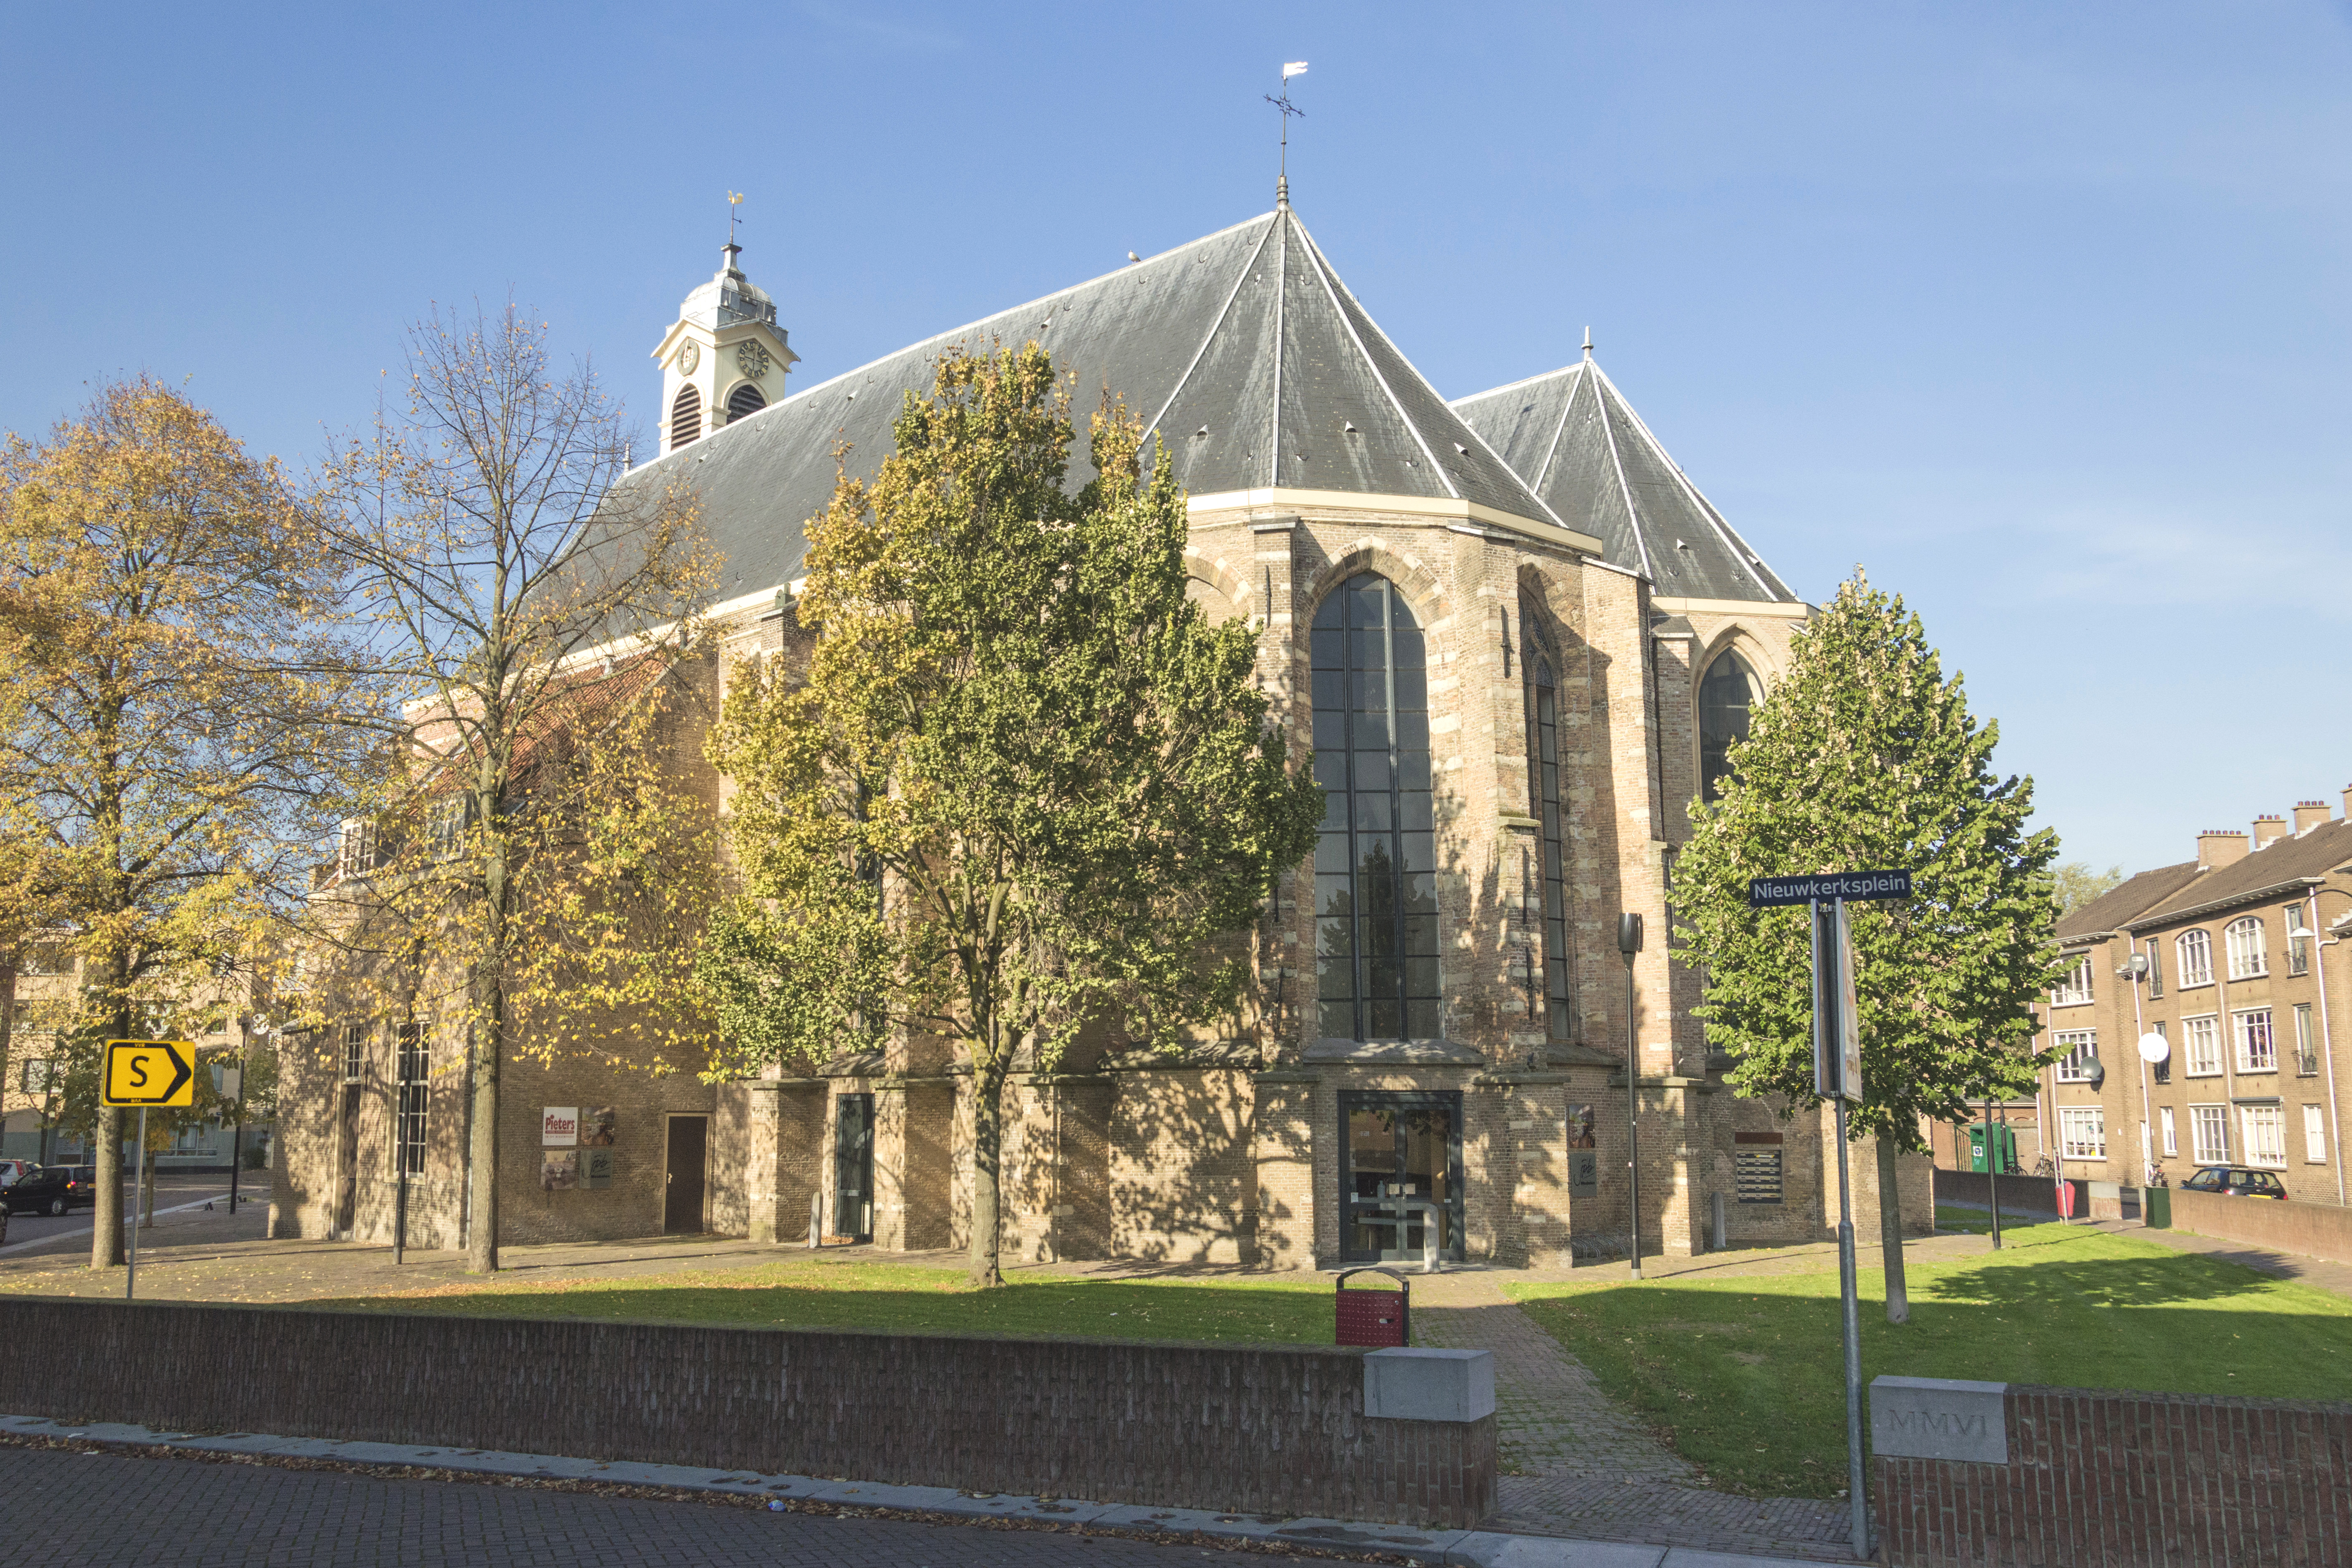
outdoor, architecture, photography, van, building, chateau, photo, plaza, church, cathedral, chapel, nikon, historic, place of worship, holland, nederland, netherlands, dutch, monastery, outdoorphotography, picture, photograph, fotos, foto, fotografie, estate, urbanphotography, geheugen, kerk, paulvandevelde, pdvandevelde, padagudaloma, dordrecht, stadsfotografie, nederlandinfotos, historisch, urbanfotografie, stadswandeling, architectuur, pvdvfotografie, pdvandeveldedordrecht, diep, rondjedordt, dedordtevaer, dutchphotography, nederlandsefotografie, dutchphotogaraphy, totallydutch, fotografienederland, hollandsefotografie, fotografieholland, dordtmonumenteel, fotosdordrecht, fotosvandordrecht, erfgoedcentrumdiep, openmonumentendag, stately home, nieuwkerk